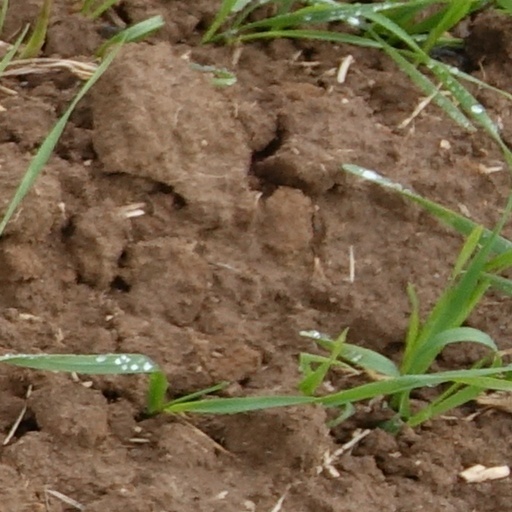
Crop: wheat